Swansea

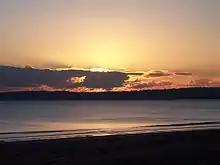
Sunset over Swansea Bay

Swansea city centre is undergoing a £1 billion transformation scheme. A large area of the city is earmarked for redevelopment. A new city-centre retail precinct is planned involving demolition of the dilapidated St. David's Shopping Centre which has three or four traders, about 13% of the retail space in the centre and the Quadrant Shopping Centre. Including relocation of the Tesco Superstore near to the city's Sainsbury's store in Parc Tawe, the new retail precinct will be almost four times the size of the Quadrant Centre. The city centre is also being brightened up with street art and new walkways, along with the first phase of the David Evans – Castle Street development. New green spaces will be provided in conjunction with the proposed Quadrant Square and Grand Theatre Square. Redevelopment of the Oxford Street car park and Lower Oxford Street arcades are also planned.